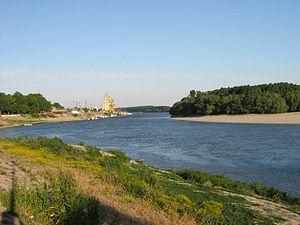
Cet article recense les zones humides de Roumanie concernées par la convention de Ramsar.